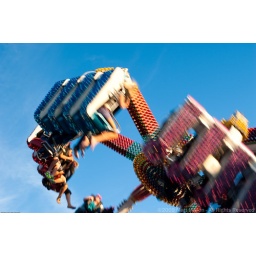
Around and around from blue sky to green grass and back around again. Puyallup Fair 9/21/09